Gay Ghost

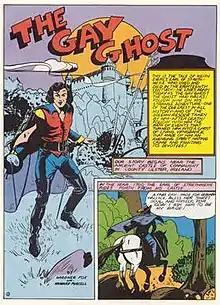
The Gay Ghost, excerpt from "Sensation Comics" #1 (January 1942).

The Gay Ghost (later renamed the Grim Ghost, not to be confused with Grim Ghost) is a superhero in the DC Comics universe whose first appearance was in "Sensation Comics" #1 (January 1942), published by one DC's predecessor companies, All-American Publications. He was created by writer Gardner Fox and artist Howard Purcell.